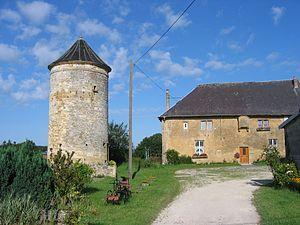
Maison forte de la chambrerie St-Georges et moulin, à Harricourt, Ardennes, France
Harricourt est une commune française située dans le département des Ardennes, en région Grand Est.